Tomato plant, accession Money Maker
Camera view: tilt-top (135 deg); turntable rotation: 90 degrees
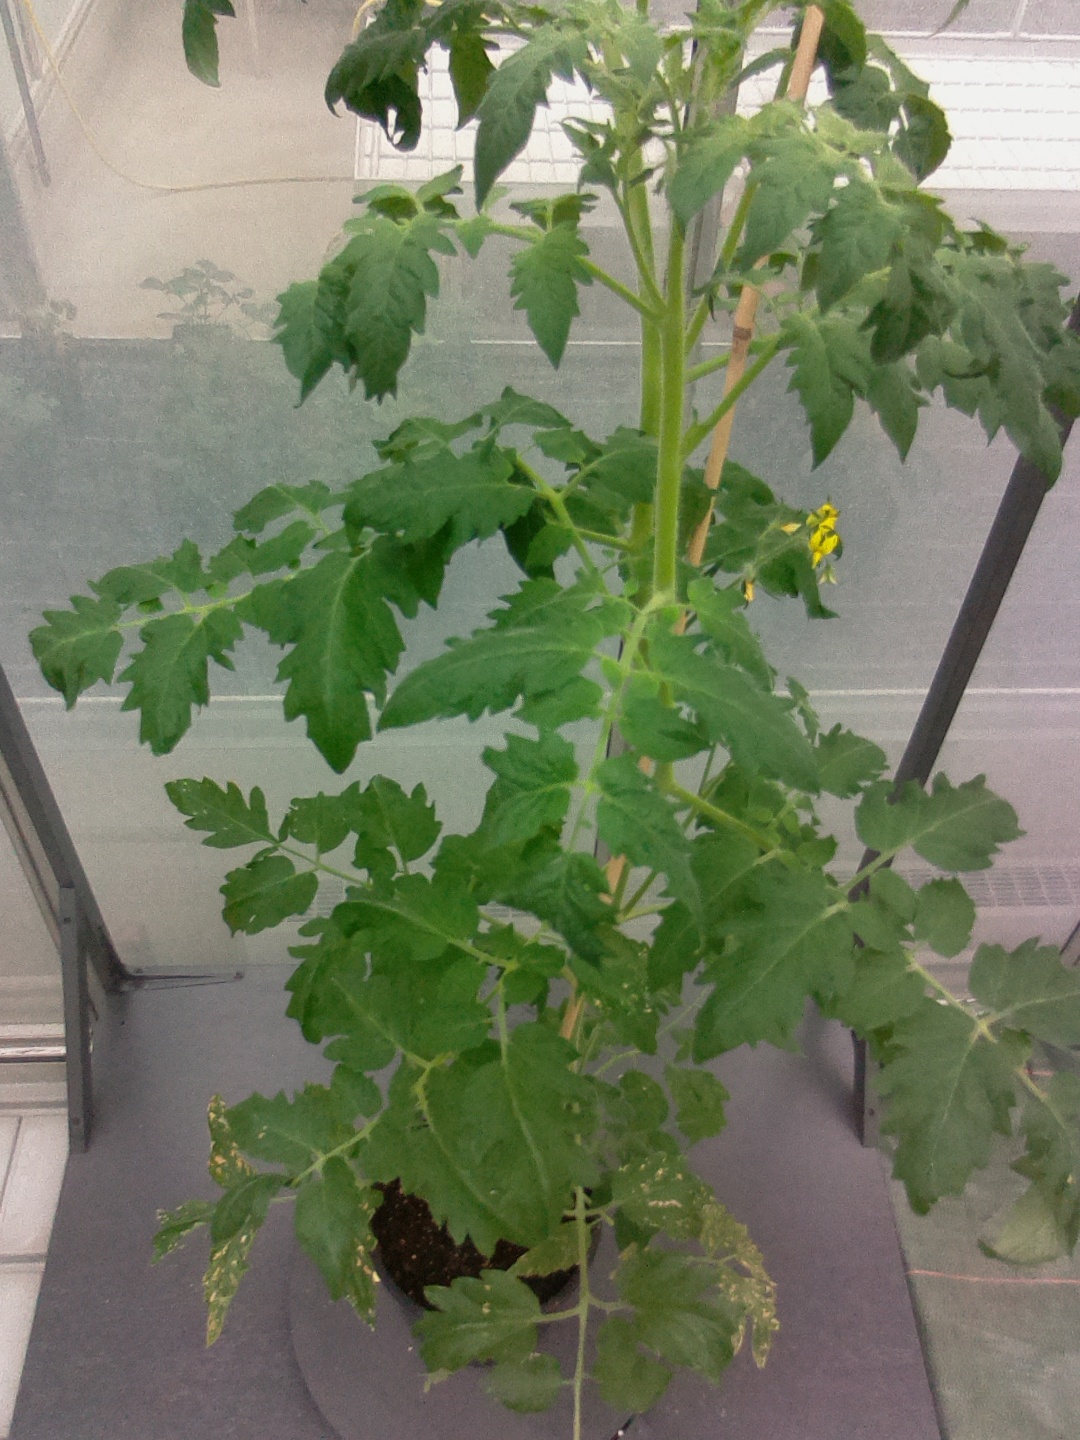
BBCH growth stage 69: End of flowering, 90%-100% of flowers open, more petals falling